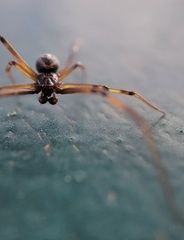
Species: Lactrodectus_hesperus